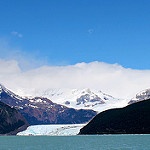
Scene: Outdoor